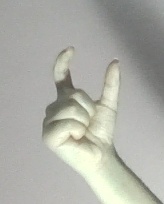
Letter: nun